New York State Route 253

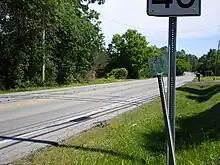
Reference marker for NY 253 on Mendon Center Road (now NY 943C) in the town of Pittsford

In the late 1990s, the amount of traffic at the intersection between NY 253 (Erie Station Road) and NY 15 (West Henrietta Road) began to increase due to the creation of the Thruway Industrial Park. Due to the presence of historical buildings at the intersection, the junction could not be widened to handle the increased traffic flow. As a result, plans were developed to construct a bypass of the intersection to the northwest. On July 29, 1999, Governor George Pataki announced that the state of New York would contribute $1 million (equivalent to $ in ) toward the construction of the highway, which would be an extension of Thruway Park Drive. It opened to traffic in 2000 as a realignment of NY 253. The roadway was dedicated to the town of Henrietta, and although a proposal was made that would transfer maintenance of the highway to the New York State Department of Transportation, it remains a town highway today. The long former routing of NY 253 on Erie Station Road became NY 943E, an unsigned reference route.